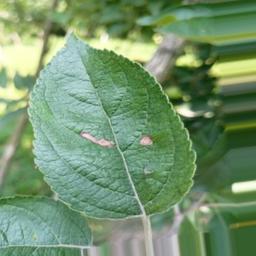
Label: Alternaria